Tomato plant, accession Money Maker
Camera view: vertical (180 deg); turntable rotation: 60 degrees
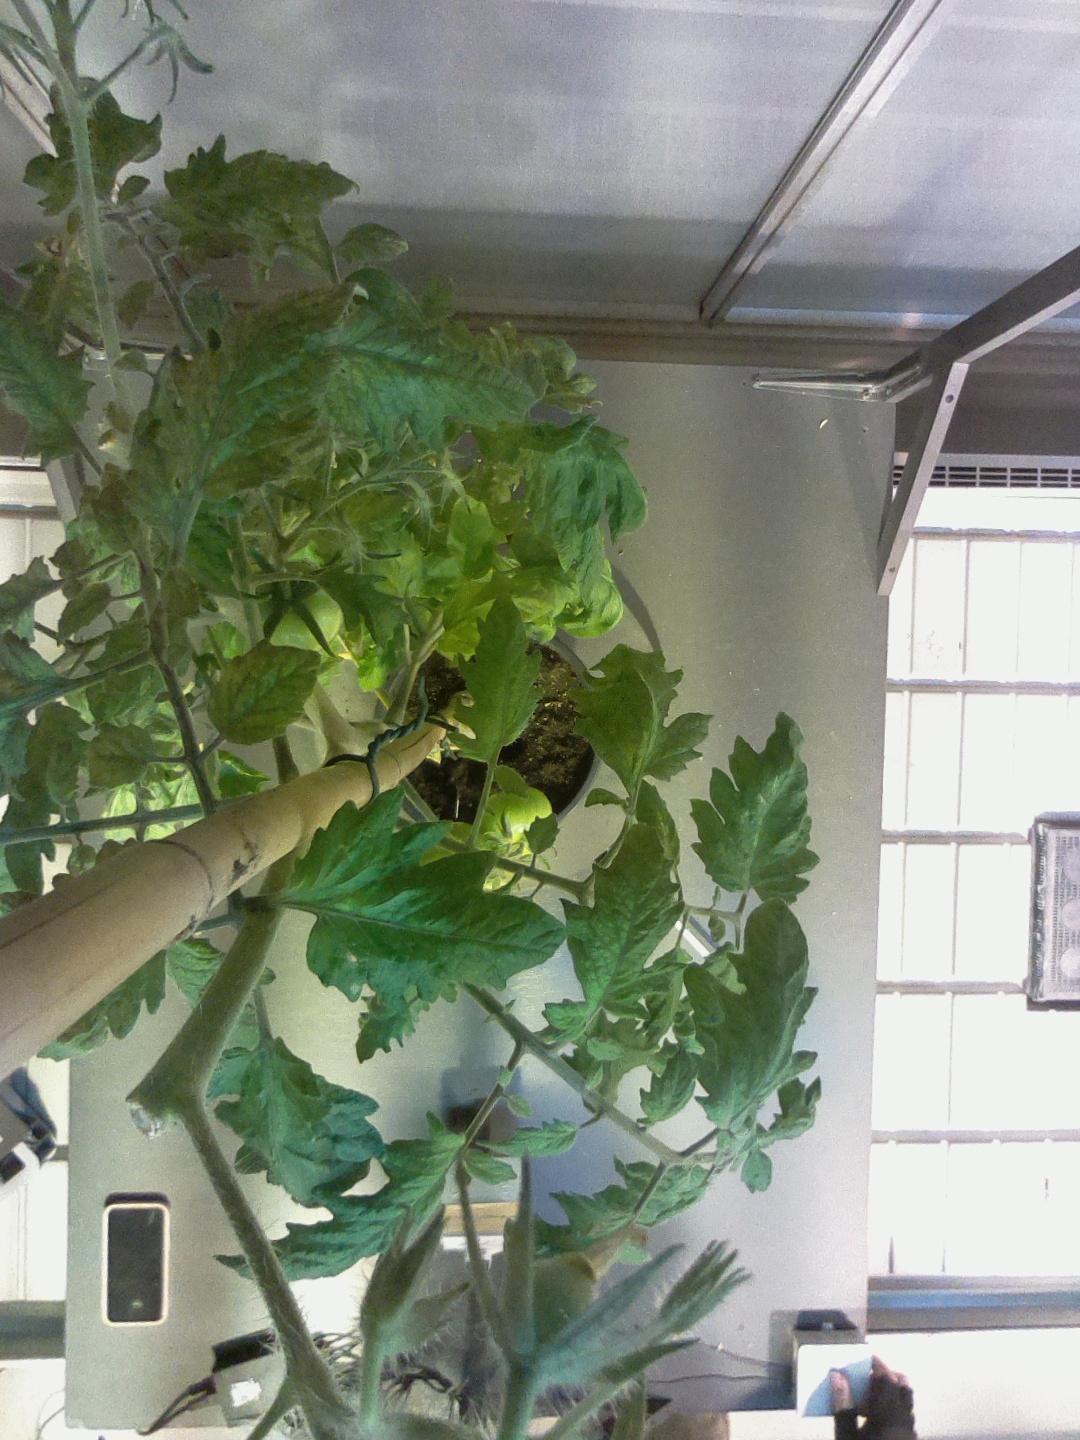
BBCH growth stage 78: 80% -90% of final fruit size